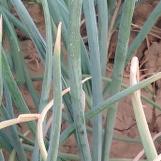
Crop: Onion
Condition: fusarium-d